33rd Canadian Parliament

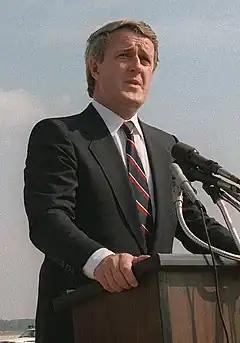
Brian Mulroney was Prime Minister during the 33rd Canadian Parliament.

The 33rd Canadian Parliament was in session from November 5, 1984, until October 1, 1988. The membership was set by the 1984 federal election on September 4, 1984, and it only changed slightly due to resignations and by-elections prior to being dissolved before the 1988 election.